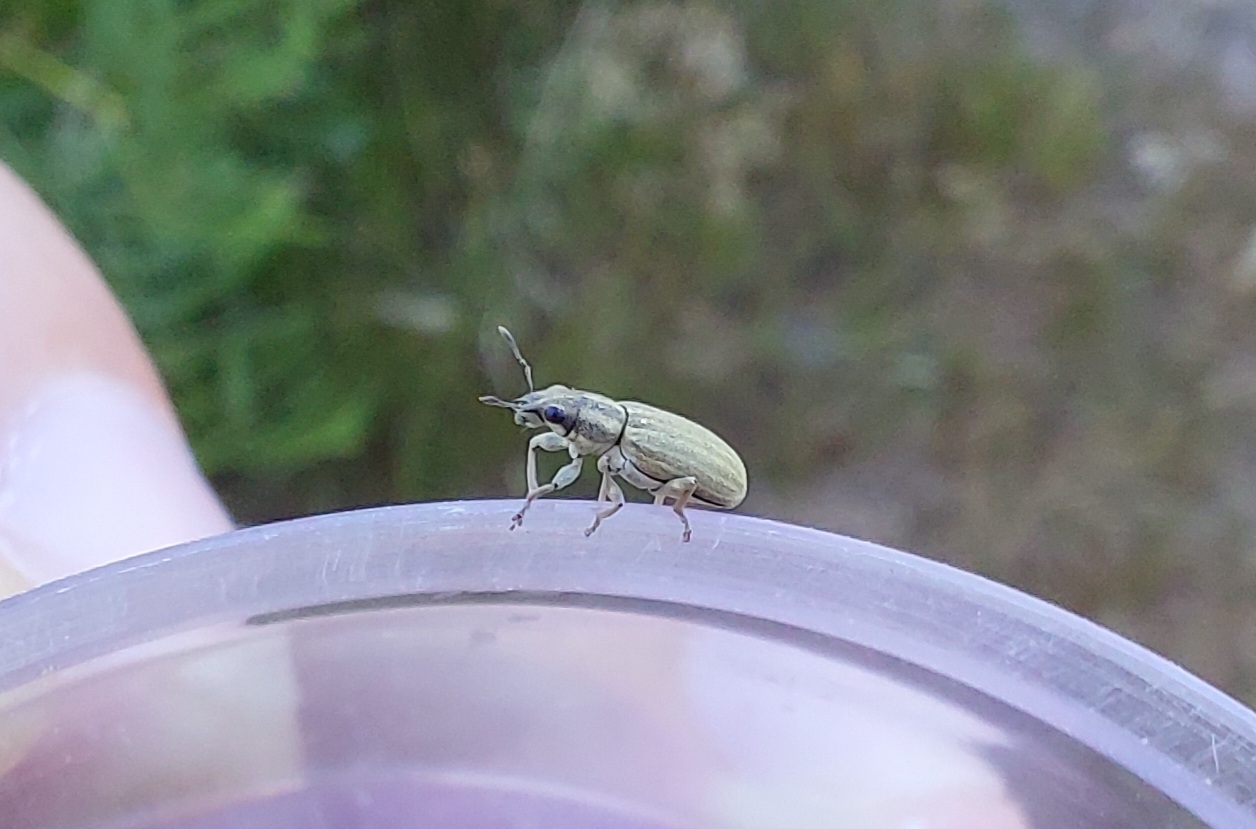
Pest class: pea_leaf_weevil